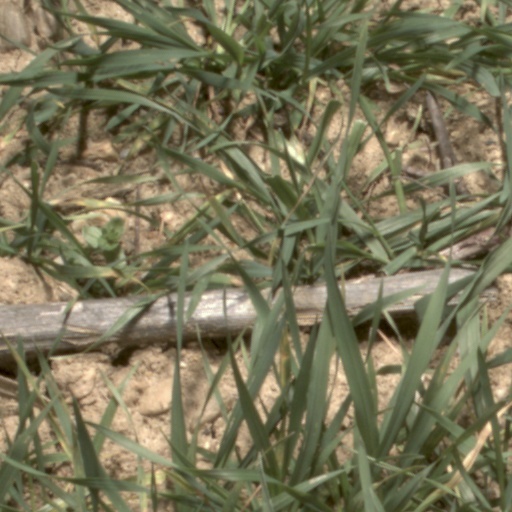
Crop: wheat